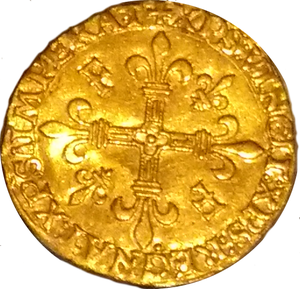
Écu François Ier
L'écu est une monnaie française créée au Moyen Âge, d'abord en or puis en argent, et qui fut utilisée jusqu'à l'époque moderne : à l'origine, elle était ornée d'un motif représentant les armes du royaume de France.